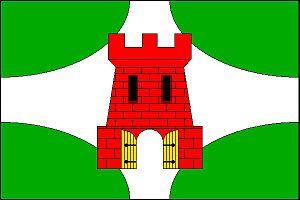
Braňany est une commune du district de Most, dans la région d'Ústí nad Labem, en République tchèque. Sa population s'élevait à 1 278 habitants en 2018.